Mega Zeph

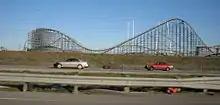
View from Paris Road Highway

After passengers left the station, passengers climbed a lift hill culminating in its first drop. The train then made a quick descent towards a high speed turnaround near the lake's edge. The physical construction of the ride is unique in that it consisted of steel construction with a wooden track.